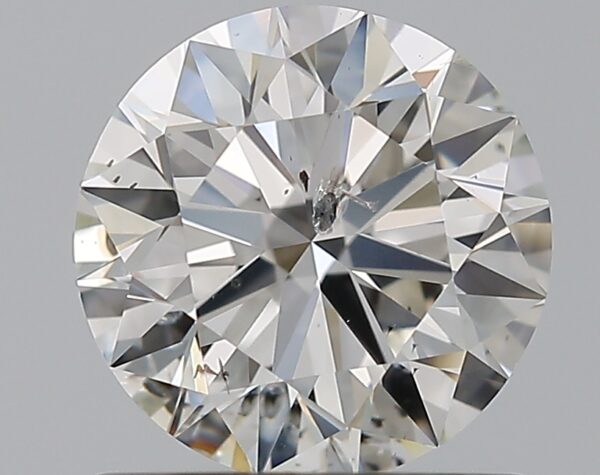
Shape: round
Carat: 1
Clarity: SI2
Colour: E
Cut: EX
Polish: EX
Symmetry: EX
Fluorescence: SL
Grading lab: IGI
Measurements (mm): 6.37 x 6.33 x 3.93